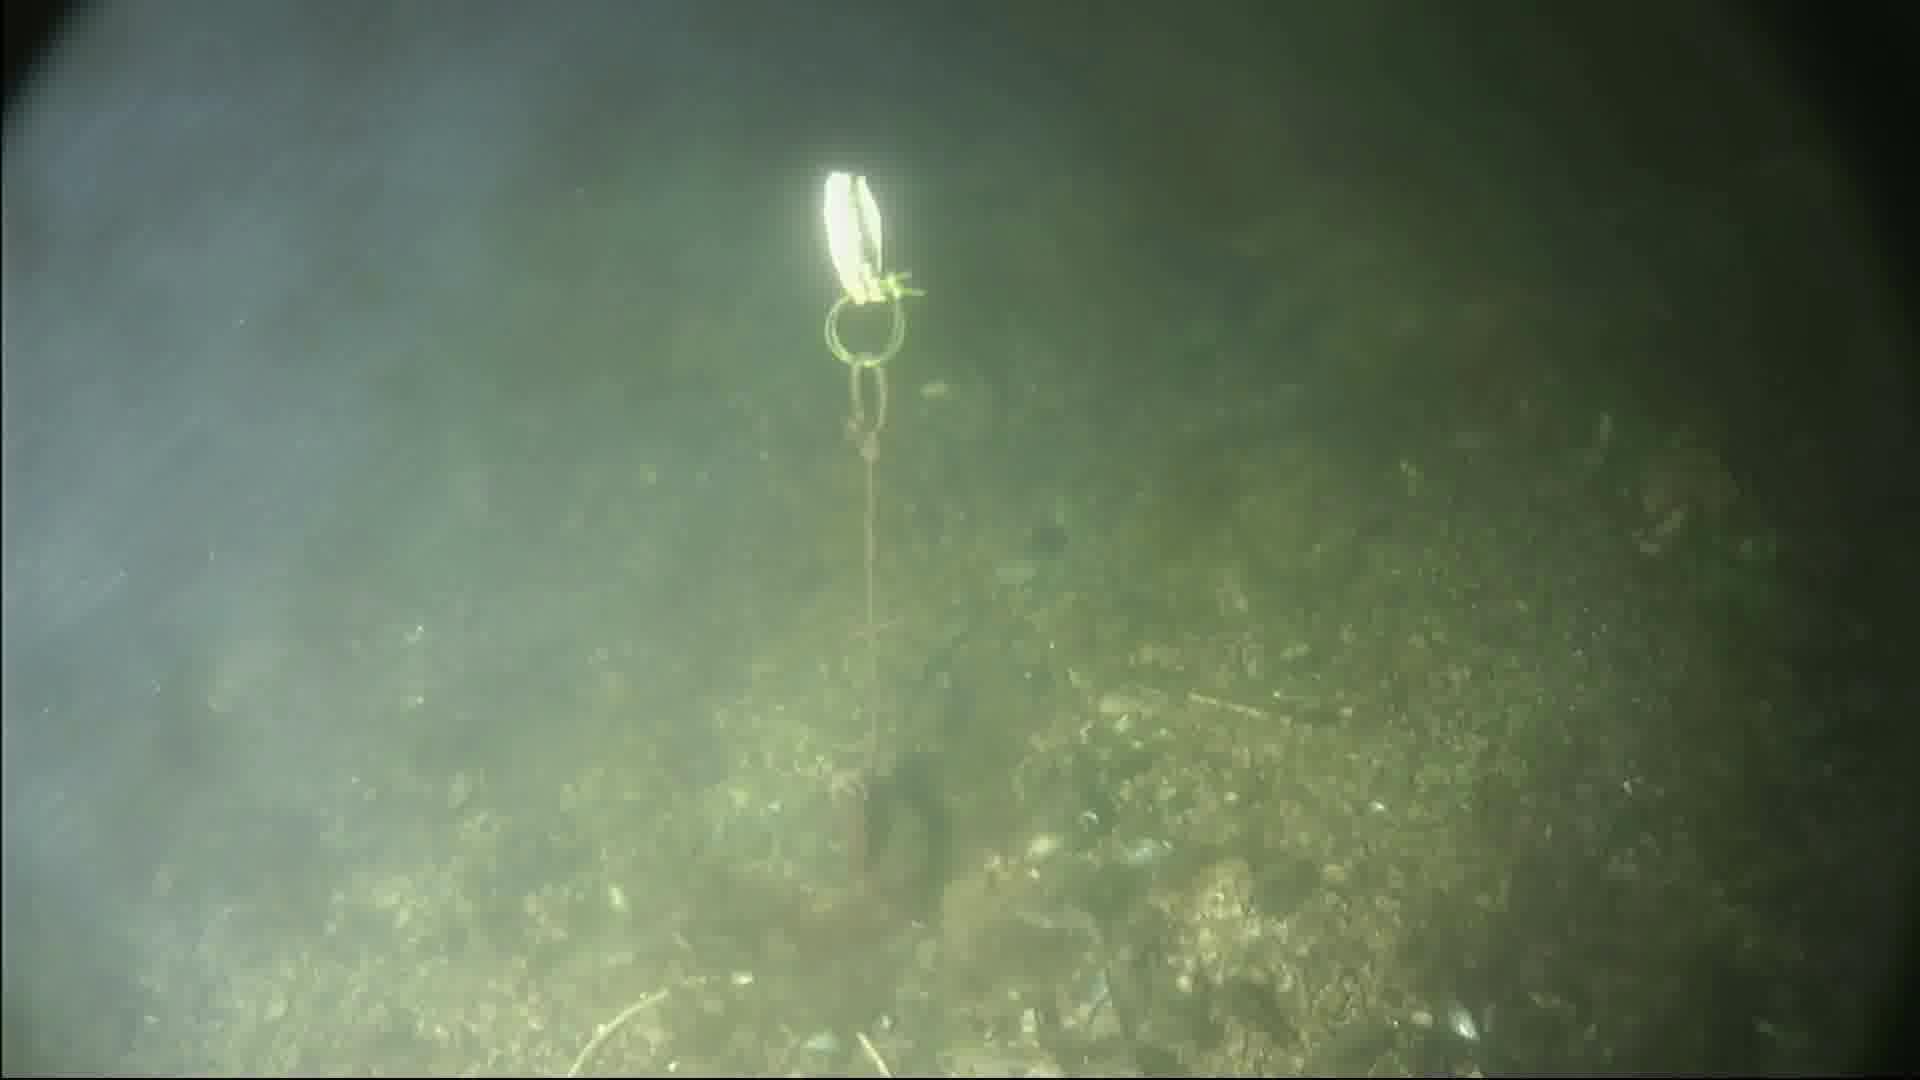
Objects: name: small_fish